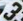
Number: 3